Compton Wynyates

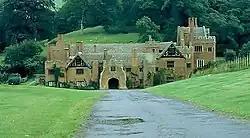
Compton Wynyates,

Compton Wynyates is a Tudor country house in Warwickshire, England, a Grade I listed building. The Tudor period house is constructed of red brick and built around a central courtyard. It is castellated and turreted in parts. Following action in the Civil War, half-timbered gables were added to replace damaged parts of the building.